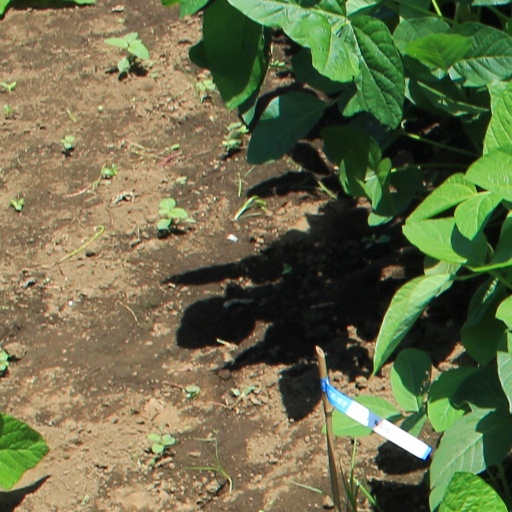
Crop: soybean